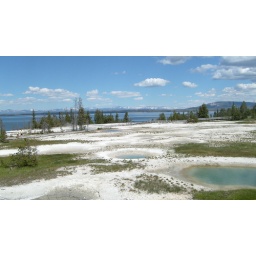
geyser field with lake in background